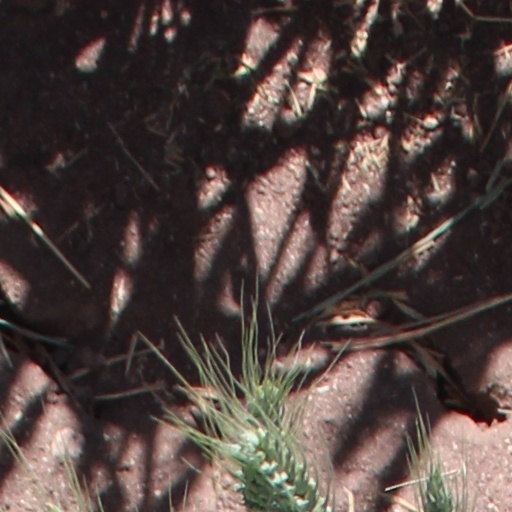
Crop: wheat